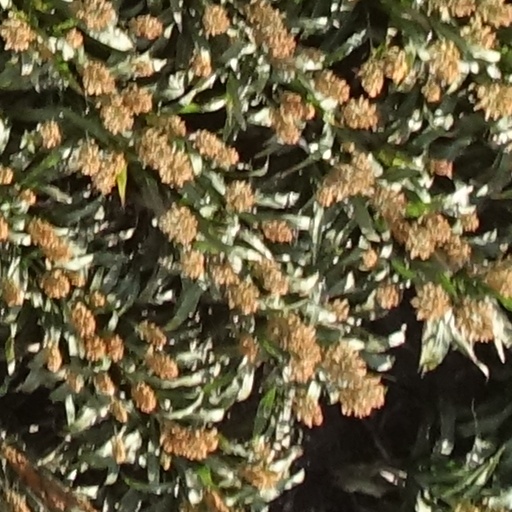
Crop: sorghum